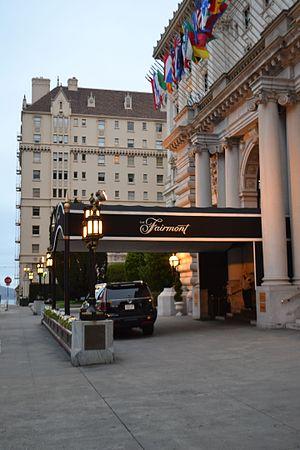
Hôtel Fairmont, Nob Hill, San Francisco.
Nob Hill est un quartier de San Francisco en Californie.
Le Fairmont San Francisco est un hôtel de luxe situé à San Francisco dans le quartier Nob Hill.